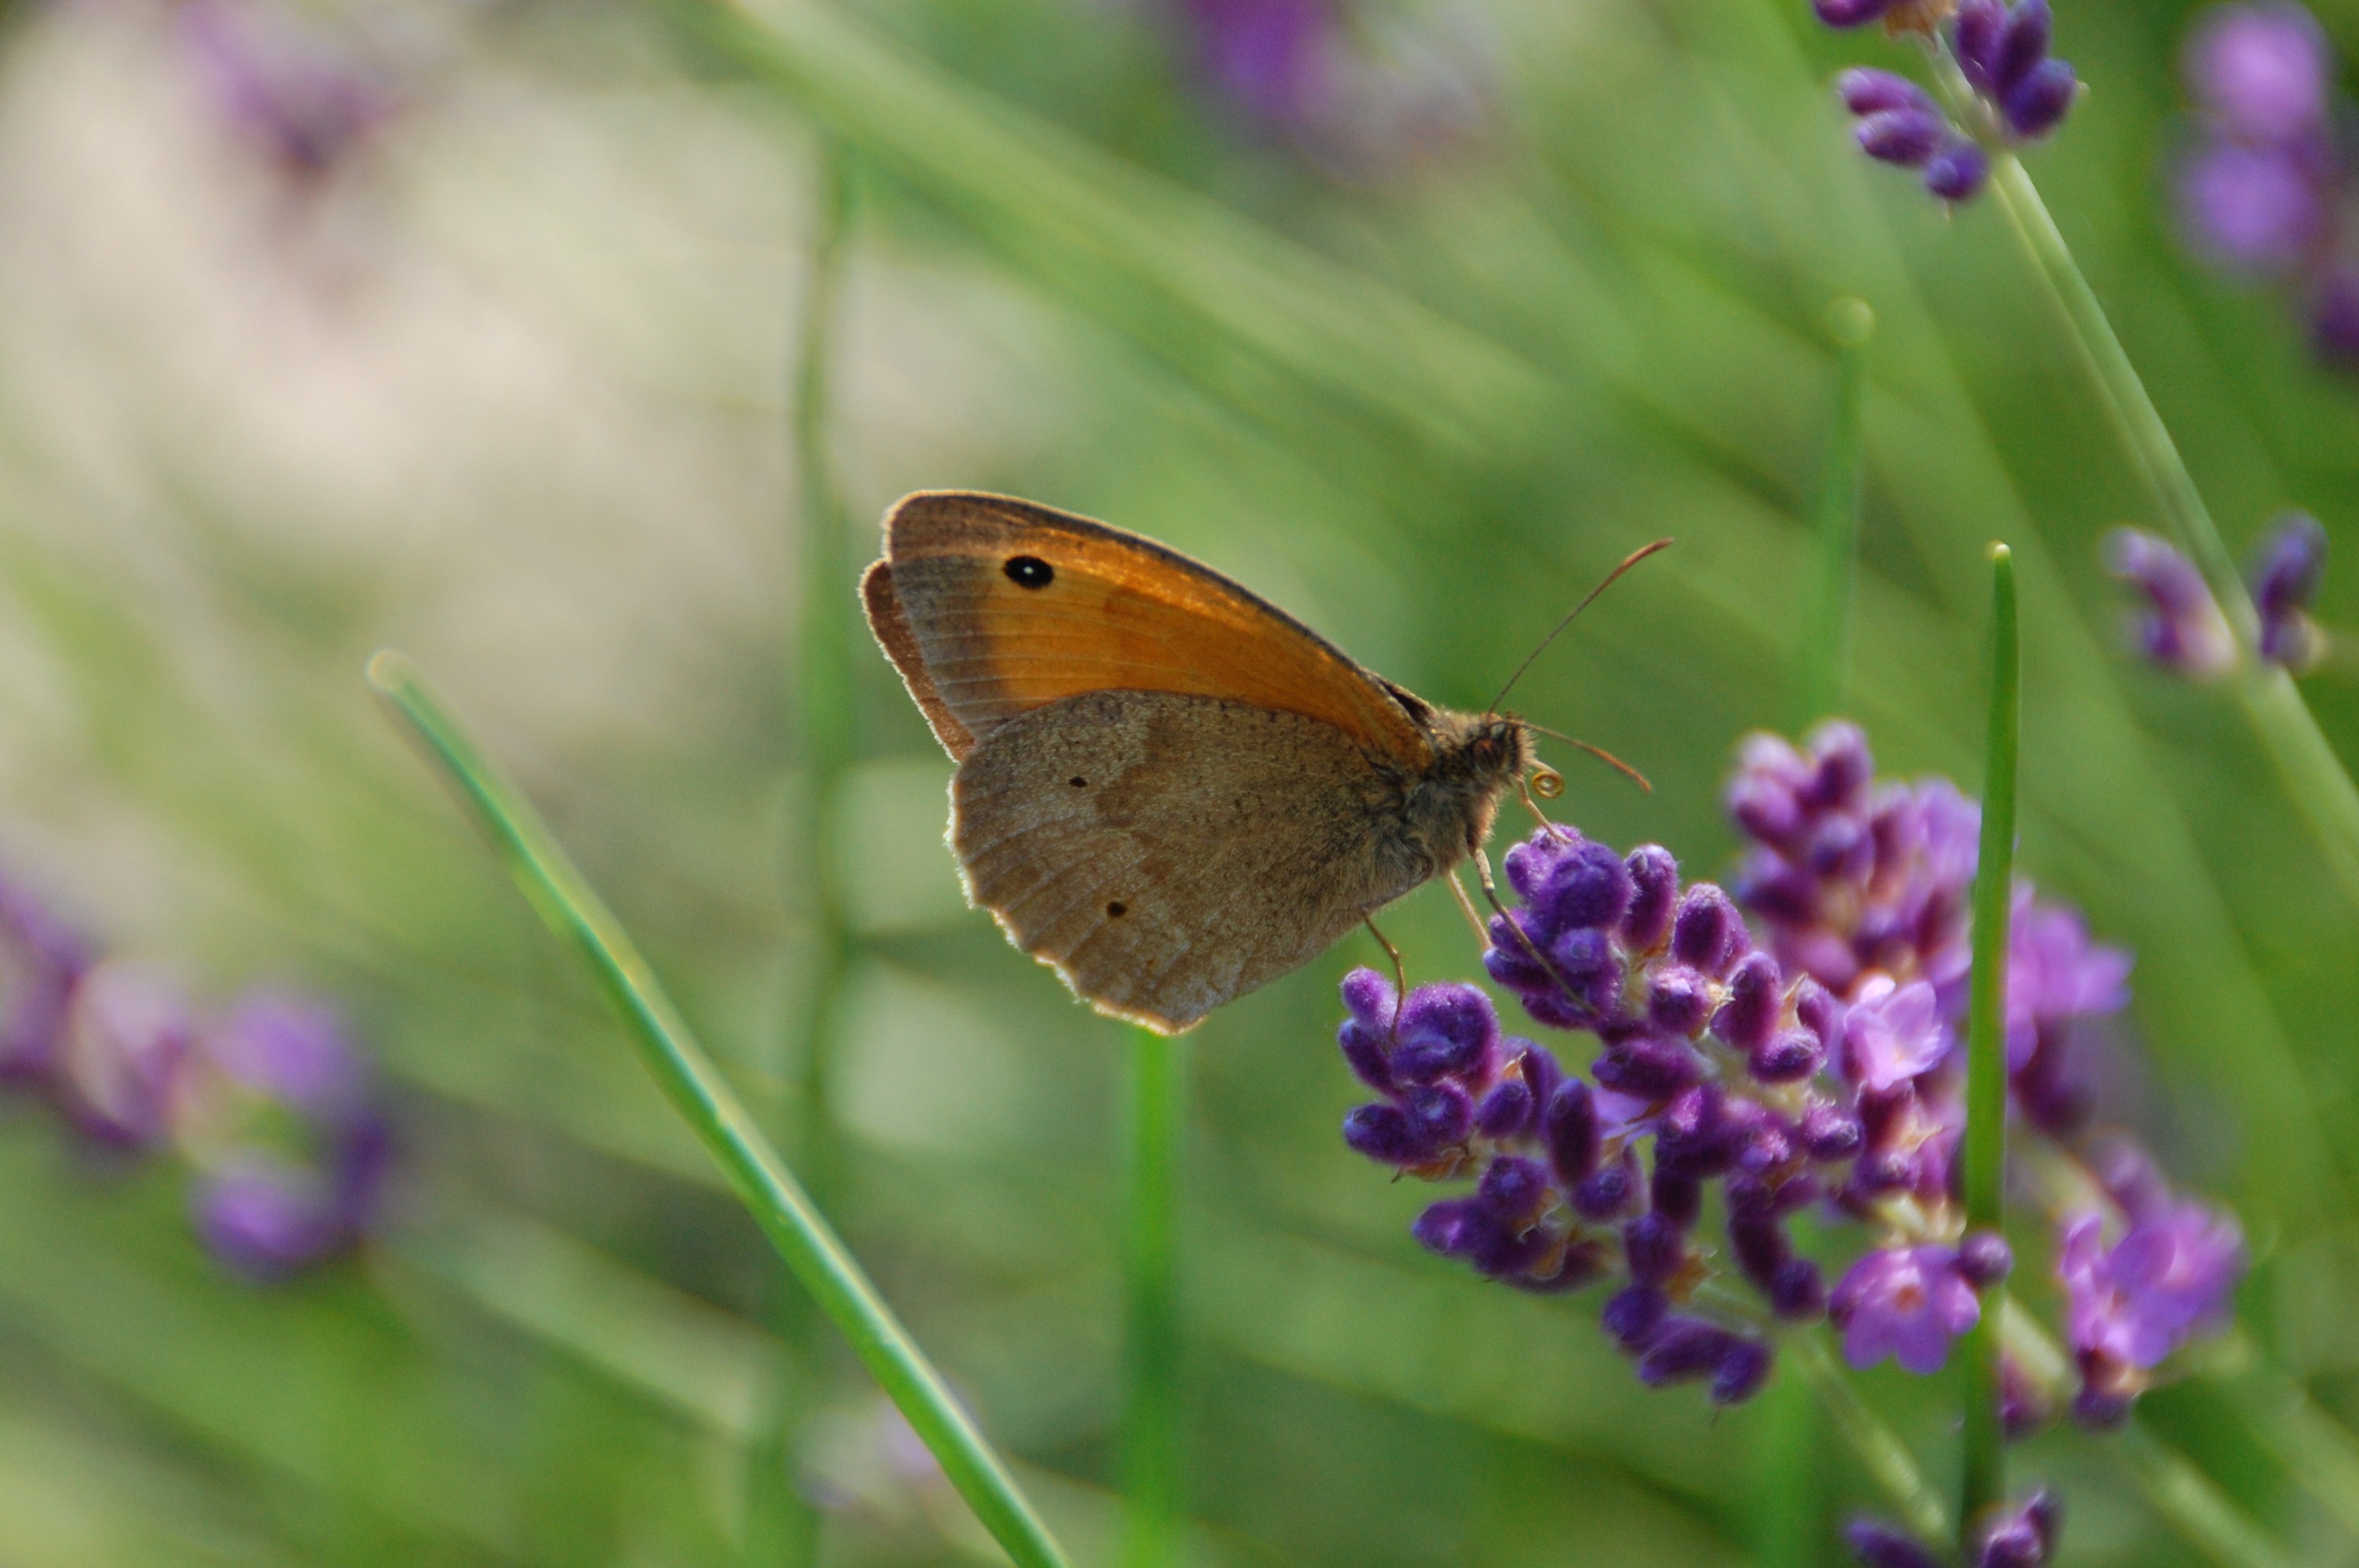
nature, grass, plant, photography, meadow, flower, wildlife, insect, botany, butterfly, garden, flora, lavender, fauna, invertebrate, wildflower, close up, nectar, pieridae, macro photography, arthropod, pollinator, moths and butterflies, lycaenid, english lavender